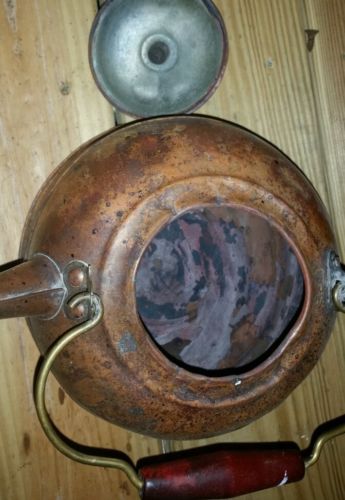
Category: kettle